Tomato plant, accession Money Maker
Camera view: tilt-top (135 deg); turntable rotation: 30 degrees
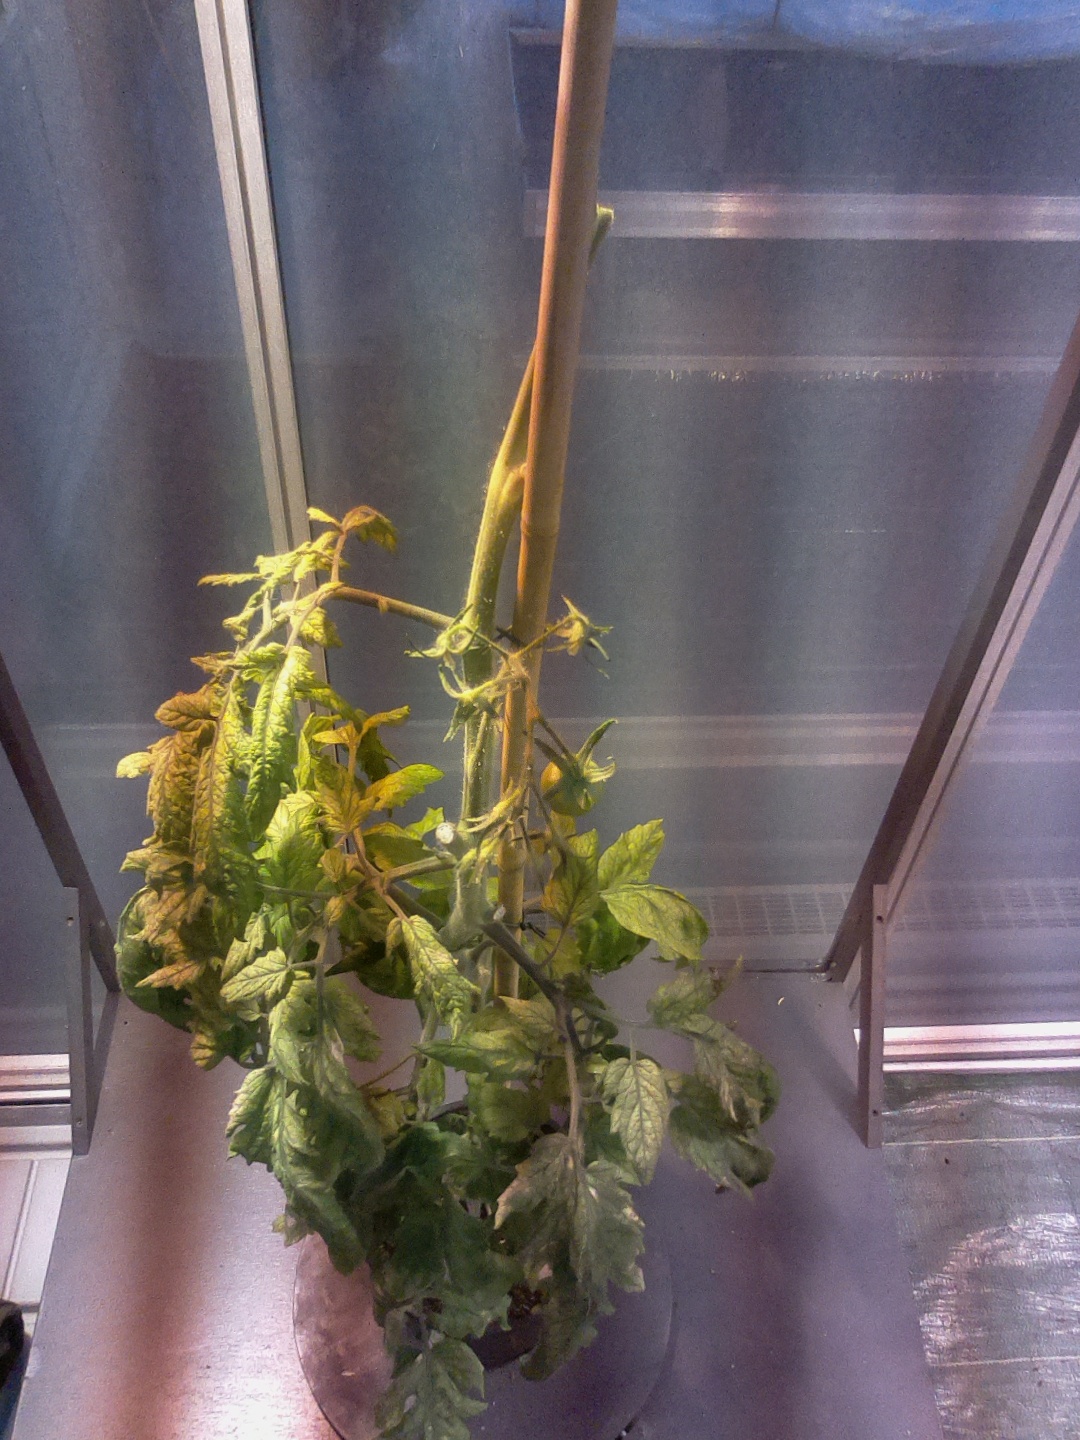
BBCH growth stage 75: 50%-60% of final fruit size